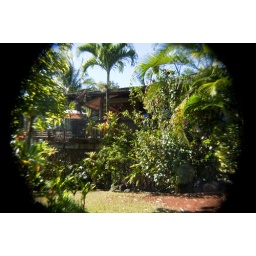
There were chicken running all around the yard.